Vienna Basin

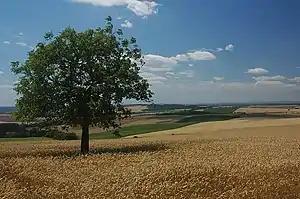
Chvojnice Hills in Slovakia

The fairly level area has the shape of a spindle, over an area of by . In the north it stretches up to the Marchfeld plateau beyond the Danube River. In the southeast, the Leitha Mountains separate it from the Little Hungarian Plain. In the west, it borders on the Gutenstein Alps and Vienna Woods mountain ranges of the Northern Limestone Alps. The Danube enters the basin at the Vienna Gate water gap near Mt. Leopoldsberg, it leaves at Devín Gate in the Little Carpathians east of Hainburg.